The Bold Ones: The Protectors

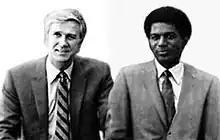
The cast of "The Bold Ones: The Protectors"

The Bold Ones: The Protectors (also known as The Protectors, Deadlock or The Law Enforcers) is an American crime drama series that aired on NBC from 1969 to 1970; it lasted for seven episodes (including one pilot movie).